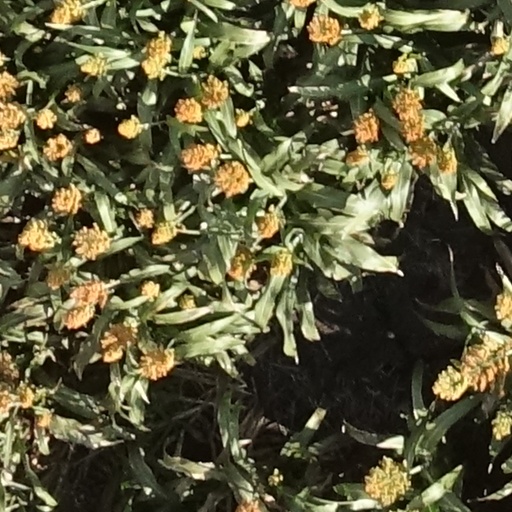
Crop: sorghum